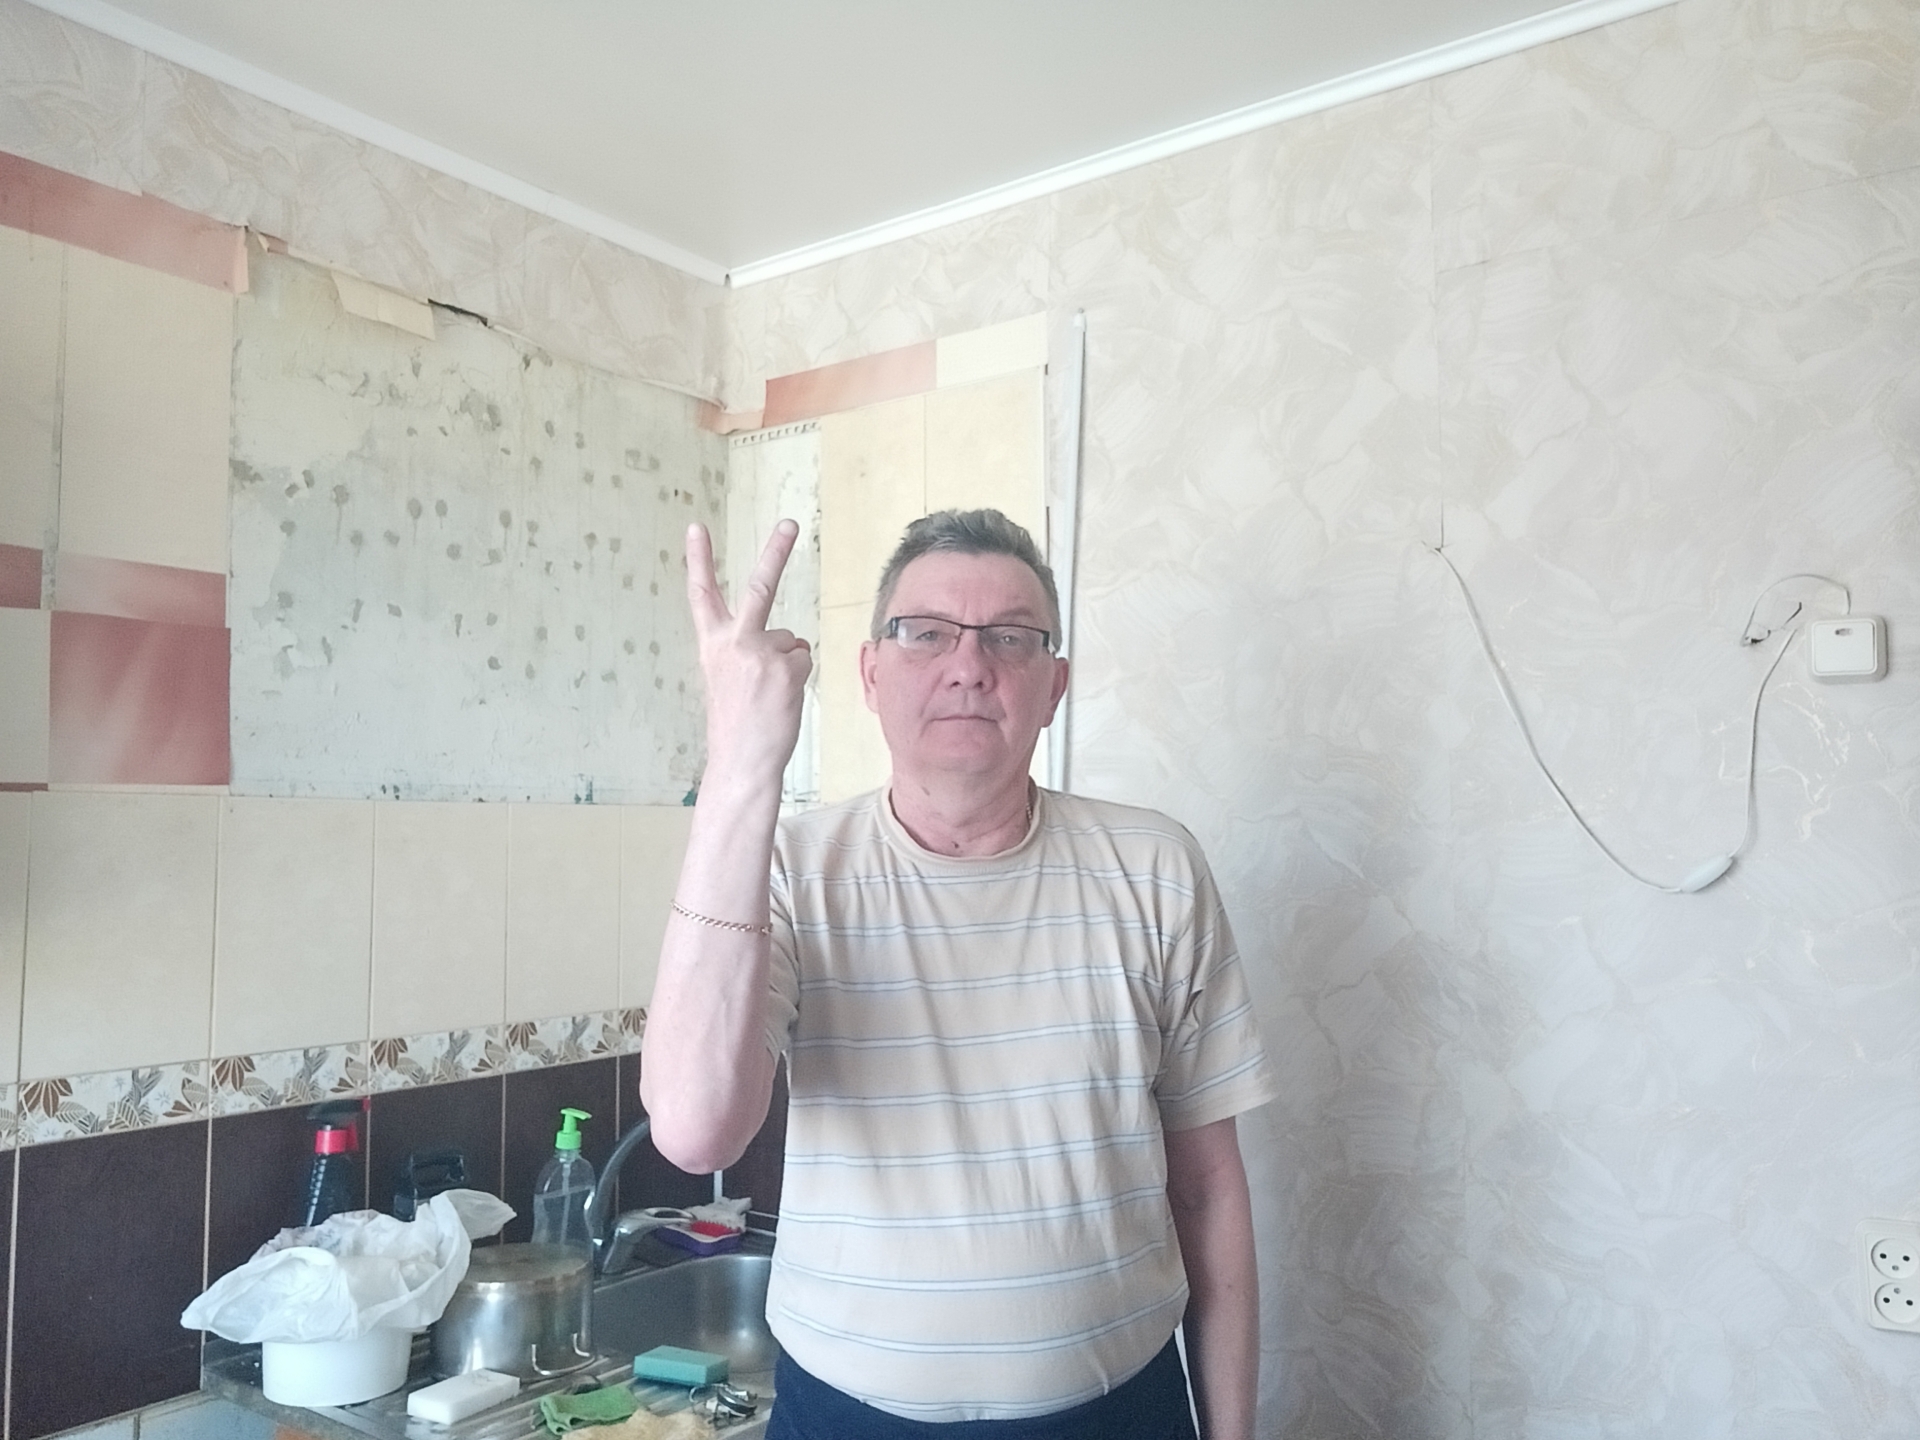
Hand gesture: peace_inverted